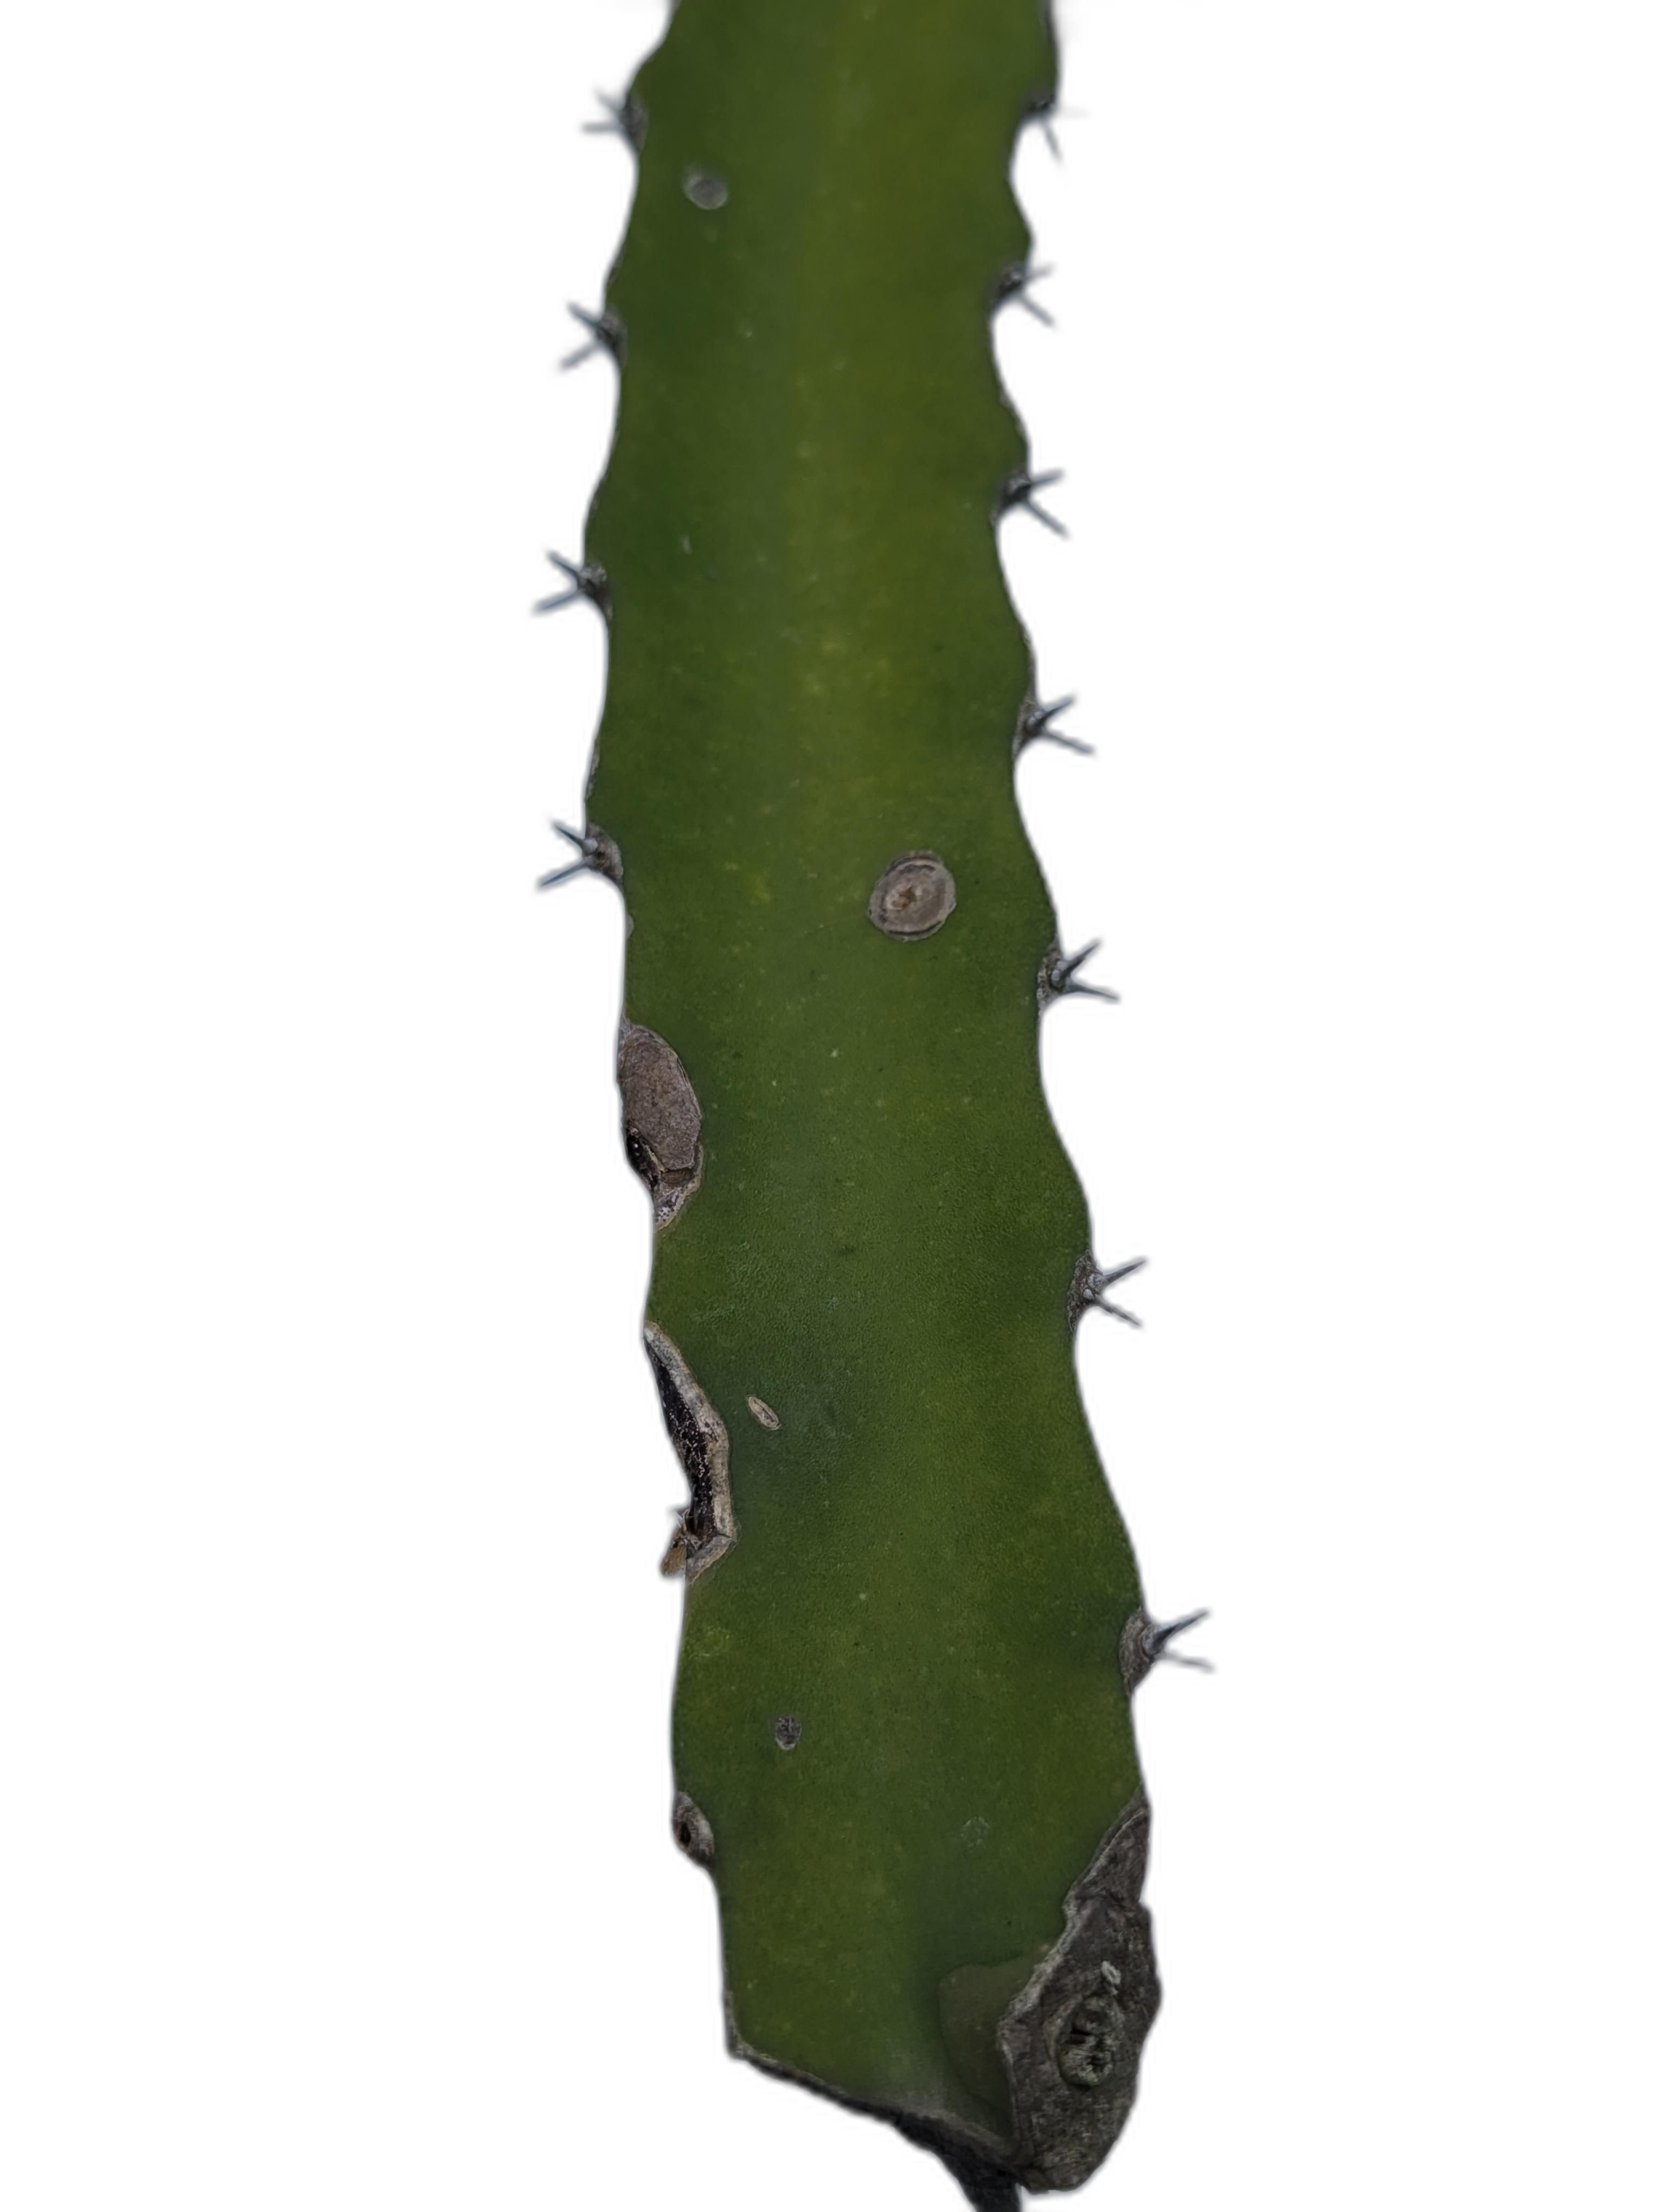
Label: Good leaf